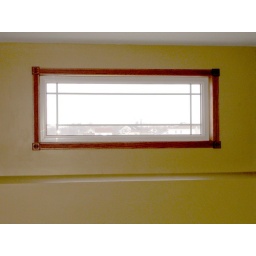
Trim work done on window above the front door - February 21, 2008